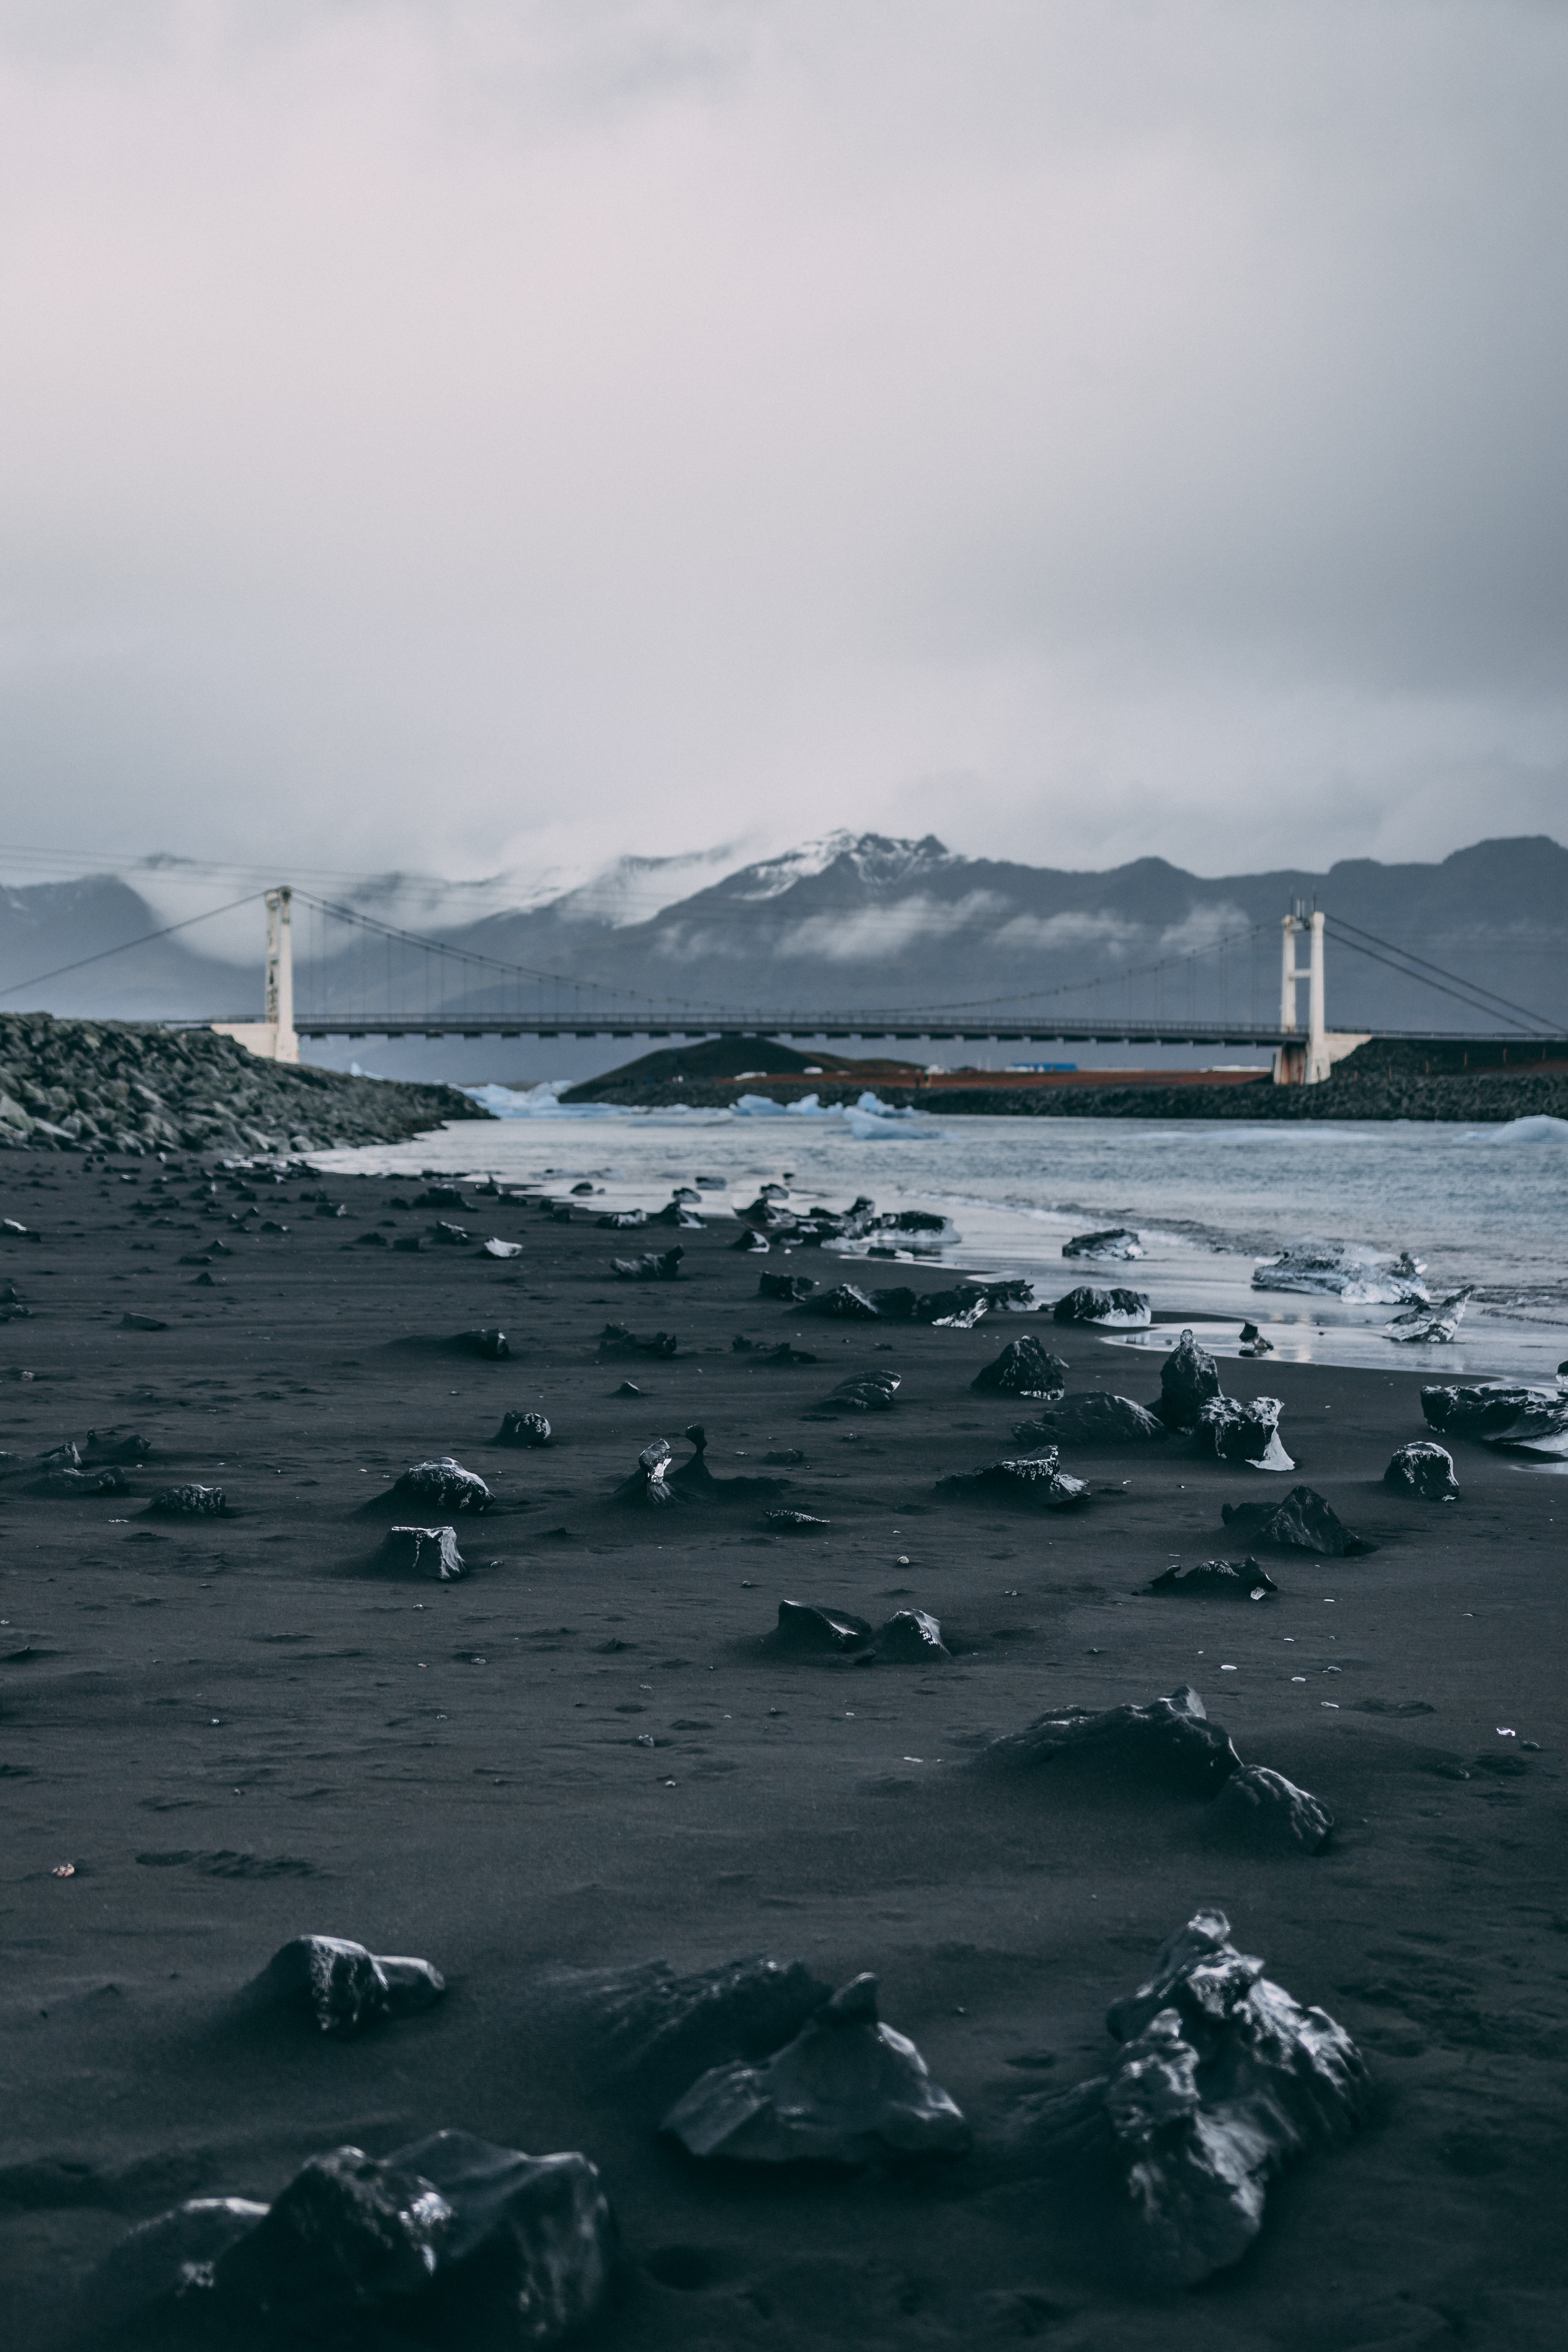
sea, water, ocean, wave, sky, coast, wind wave, wind, coastal and oceanic landforms, tide, tower, cloud, lighthouse, sound, horizon, vehicle, ice, headland, bay, boat, vacation, beach, channel, winter, sail